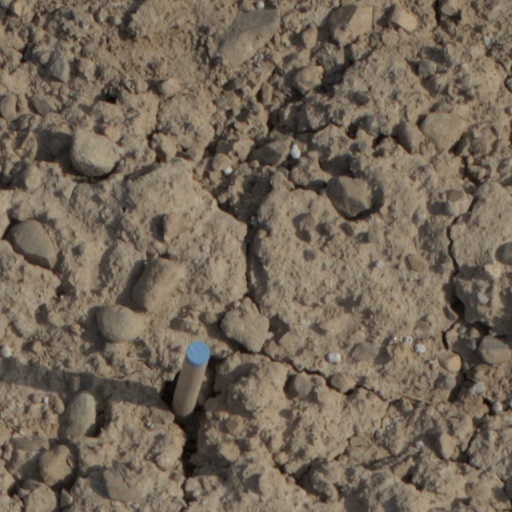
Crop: wheat